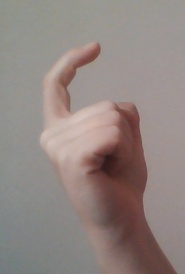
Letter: ra